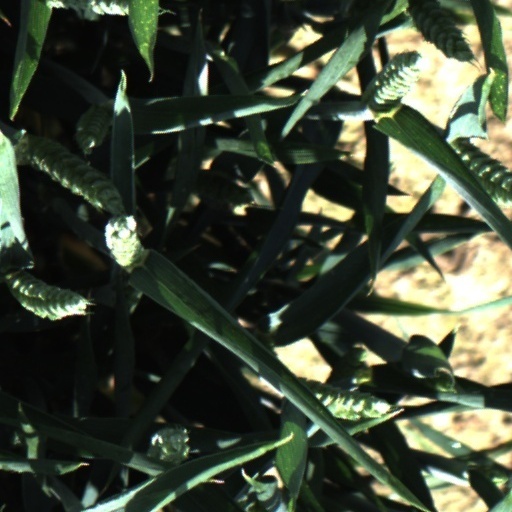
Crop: wheat